Hugill

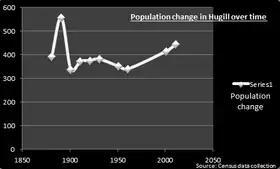
Graph to illustrate the population change in Hugill from 1881 to 2011

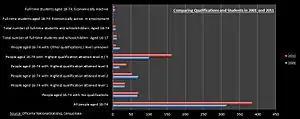
Graph to compare the Qualifications and Students in Hugill throughout the year of 2001 and 2011

The majority of the population in "Hugill" received highest attained qualification at level 4/5. In 2011 (approximately) 135 people achieved this level. Comparing this with a level 1 qualification there is a range of 94 people.